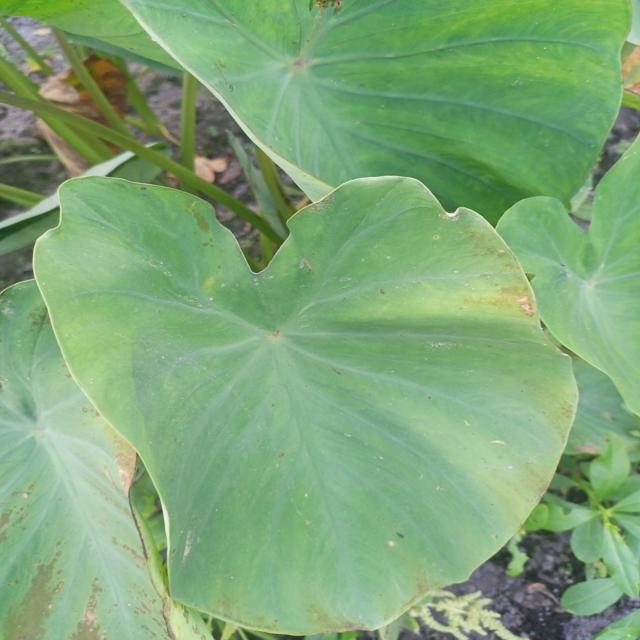
Label: Early_Blight